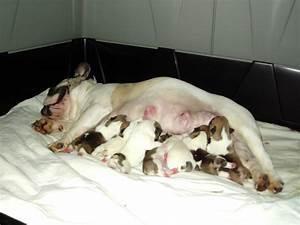
dog